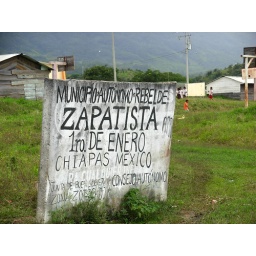
A sign seen in a village on the mountains of Chiapas